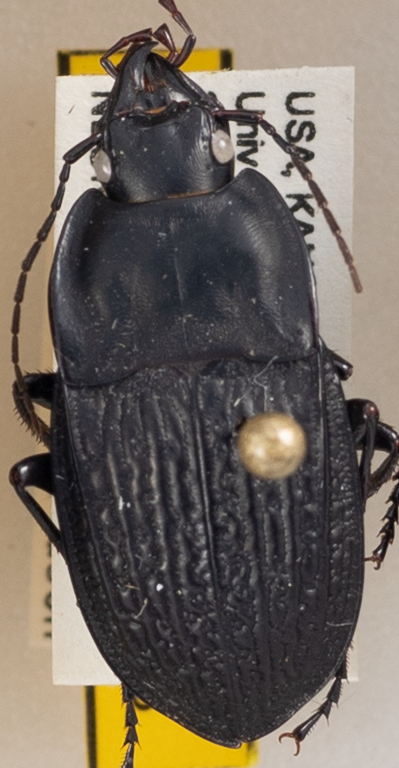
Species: Dicaelus sculptilis sculptilis
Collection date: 2021-09-21
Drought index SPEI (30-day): -0.098
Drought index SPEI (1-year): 0.044
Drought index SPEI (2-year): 0.256